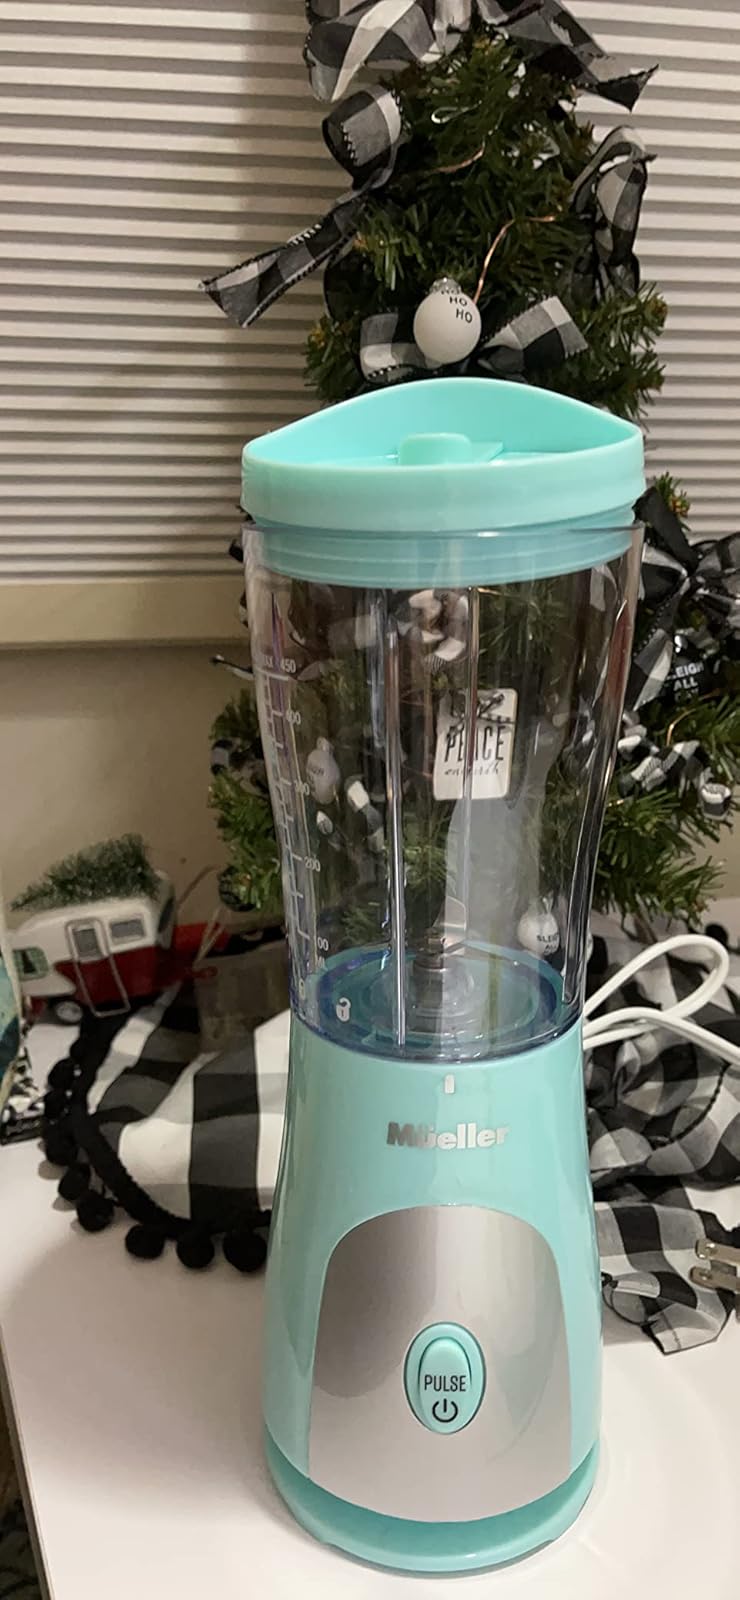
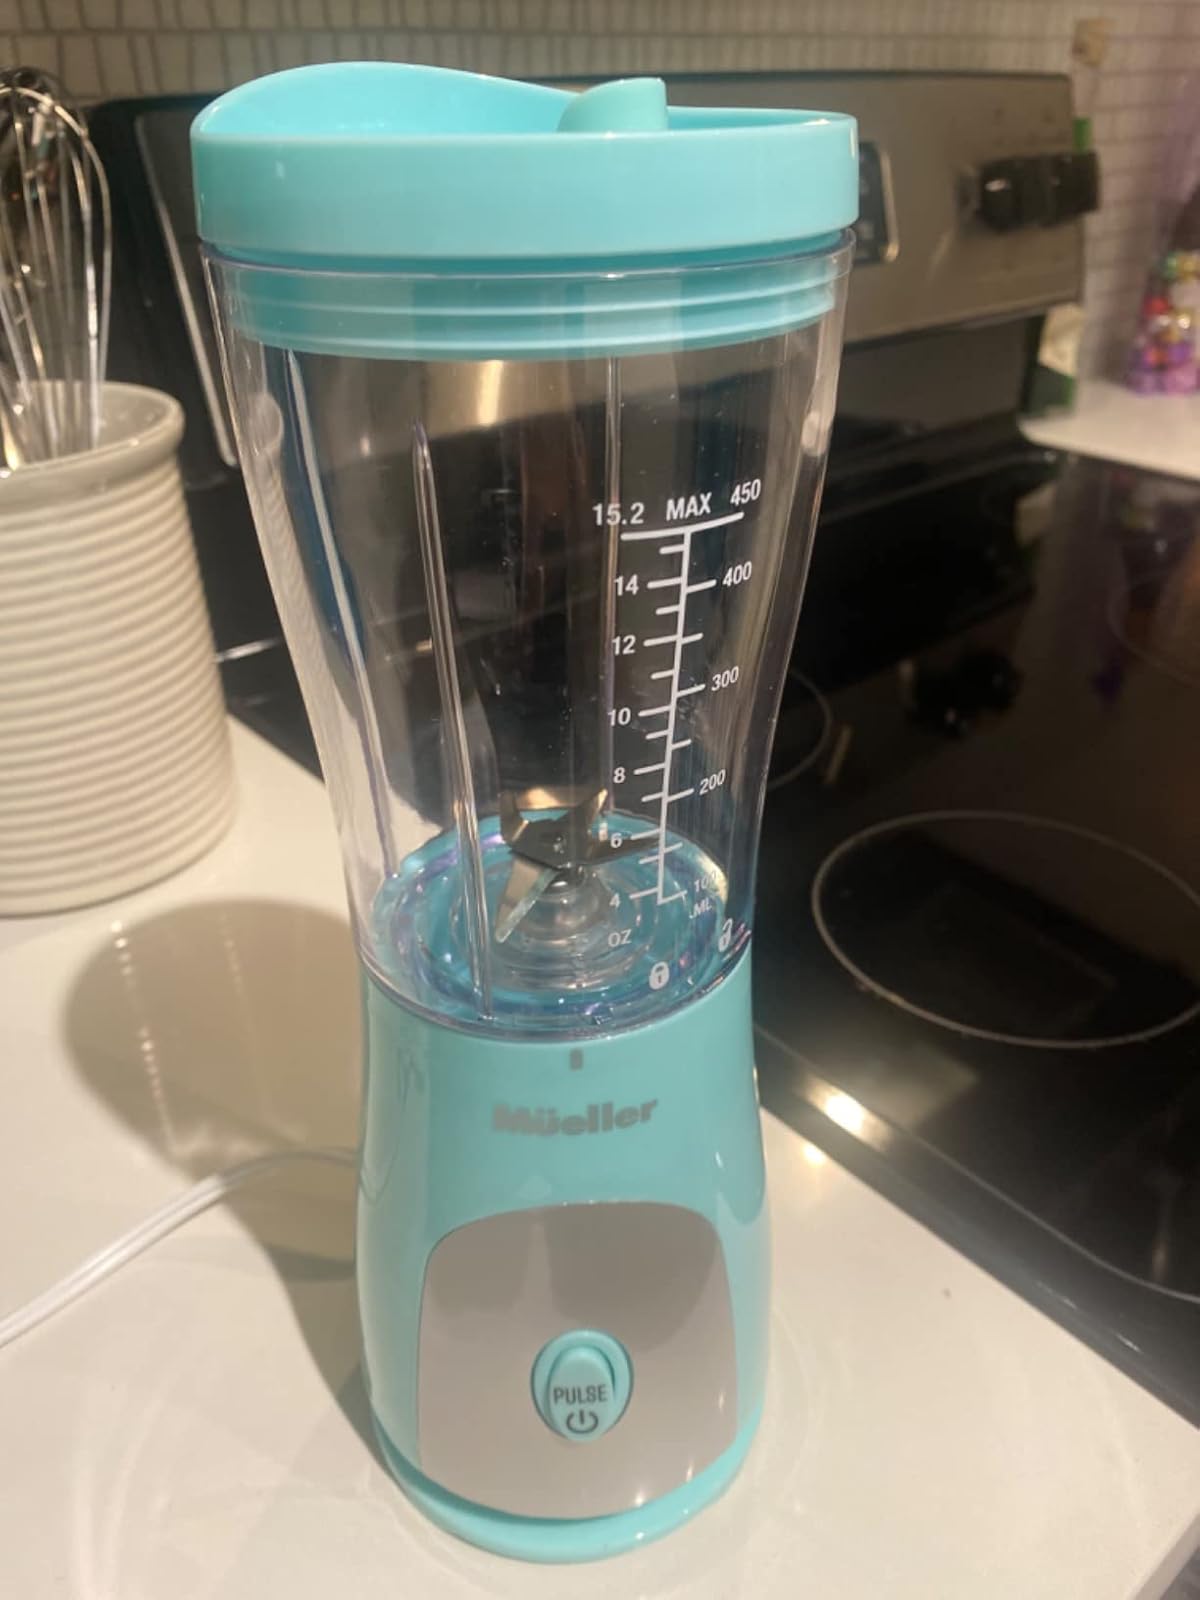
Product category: items_blender
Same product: yes